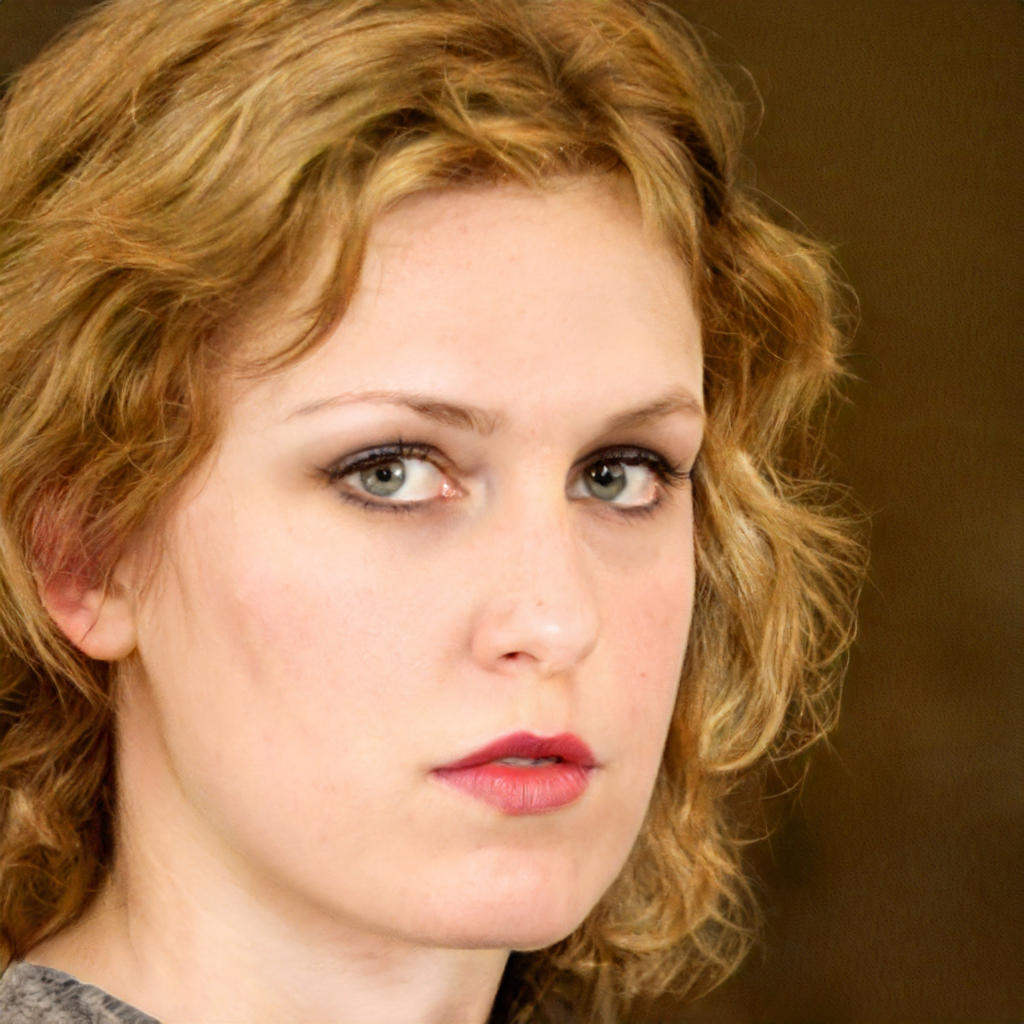
Label: Colored